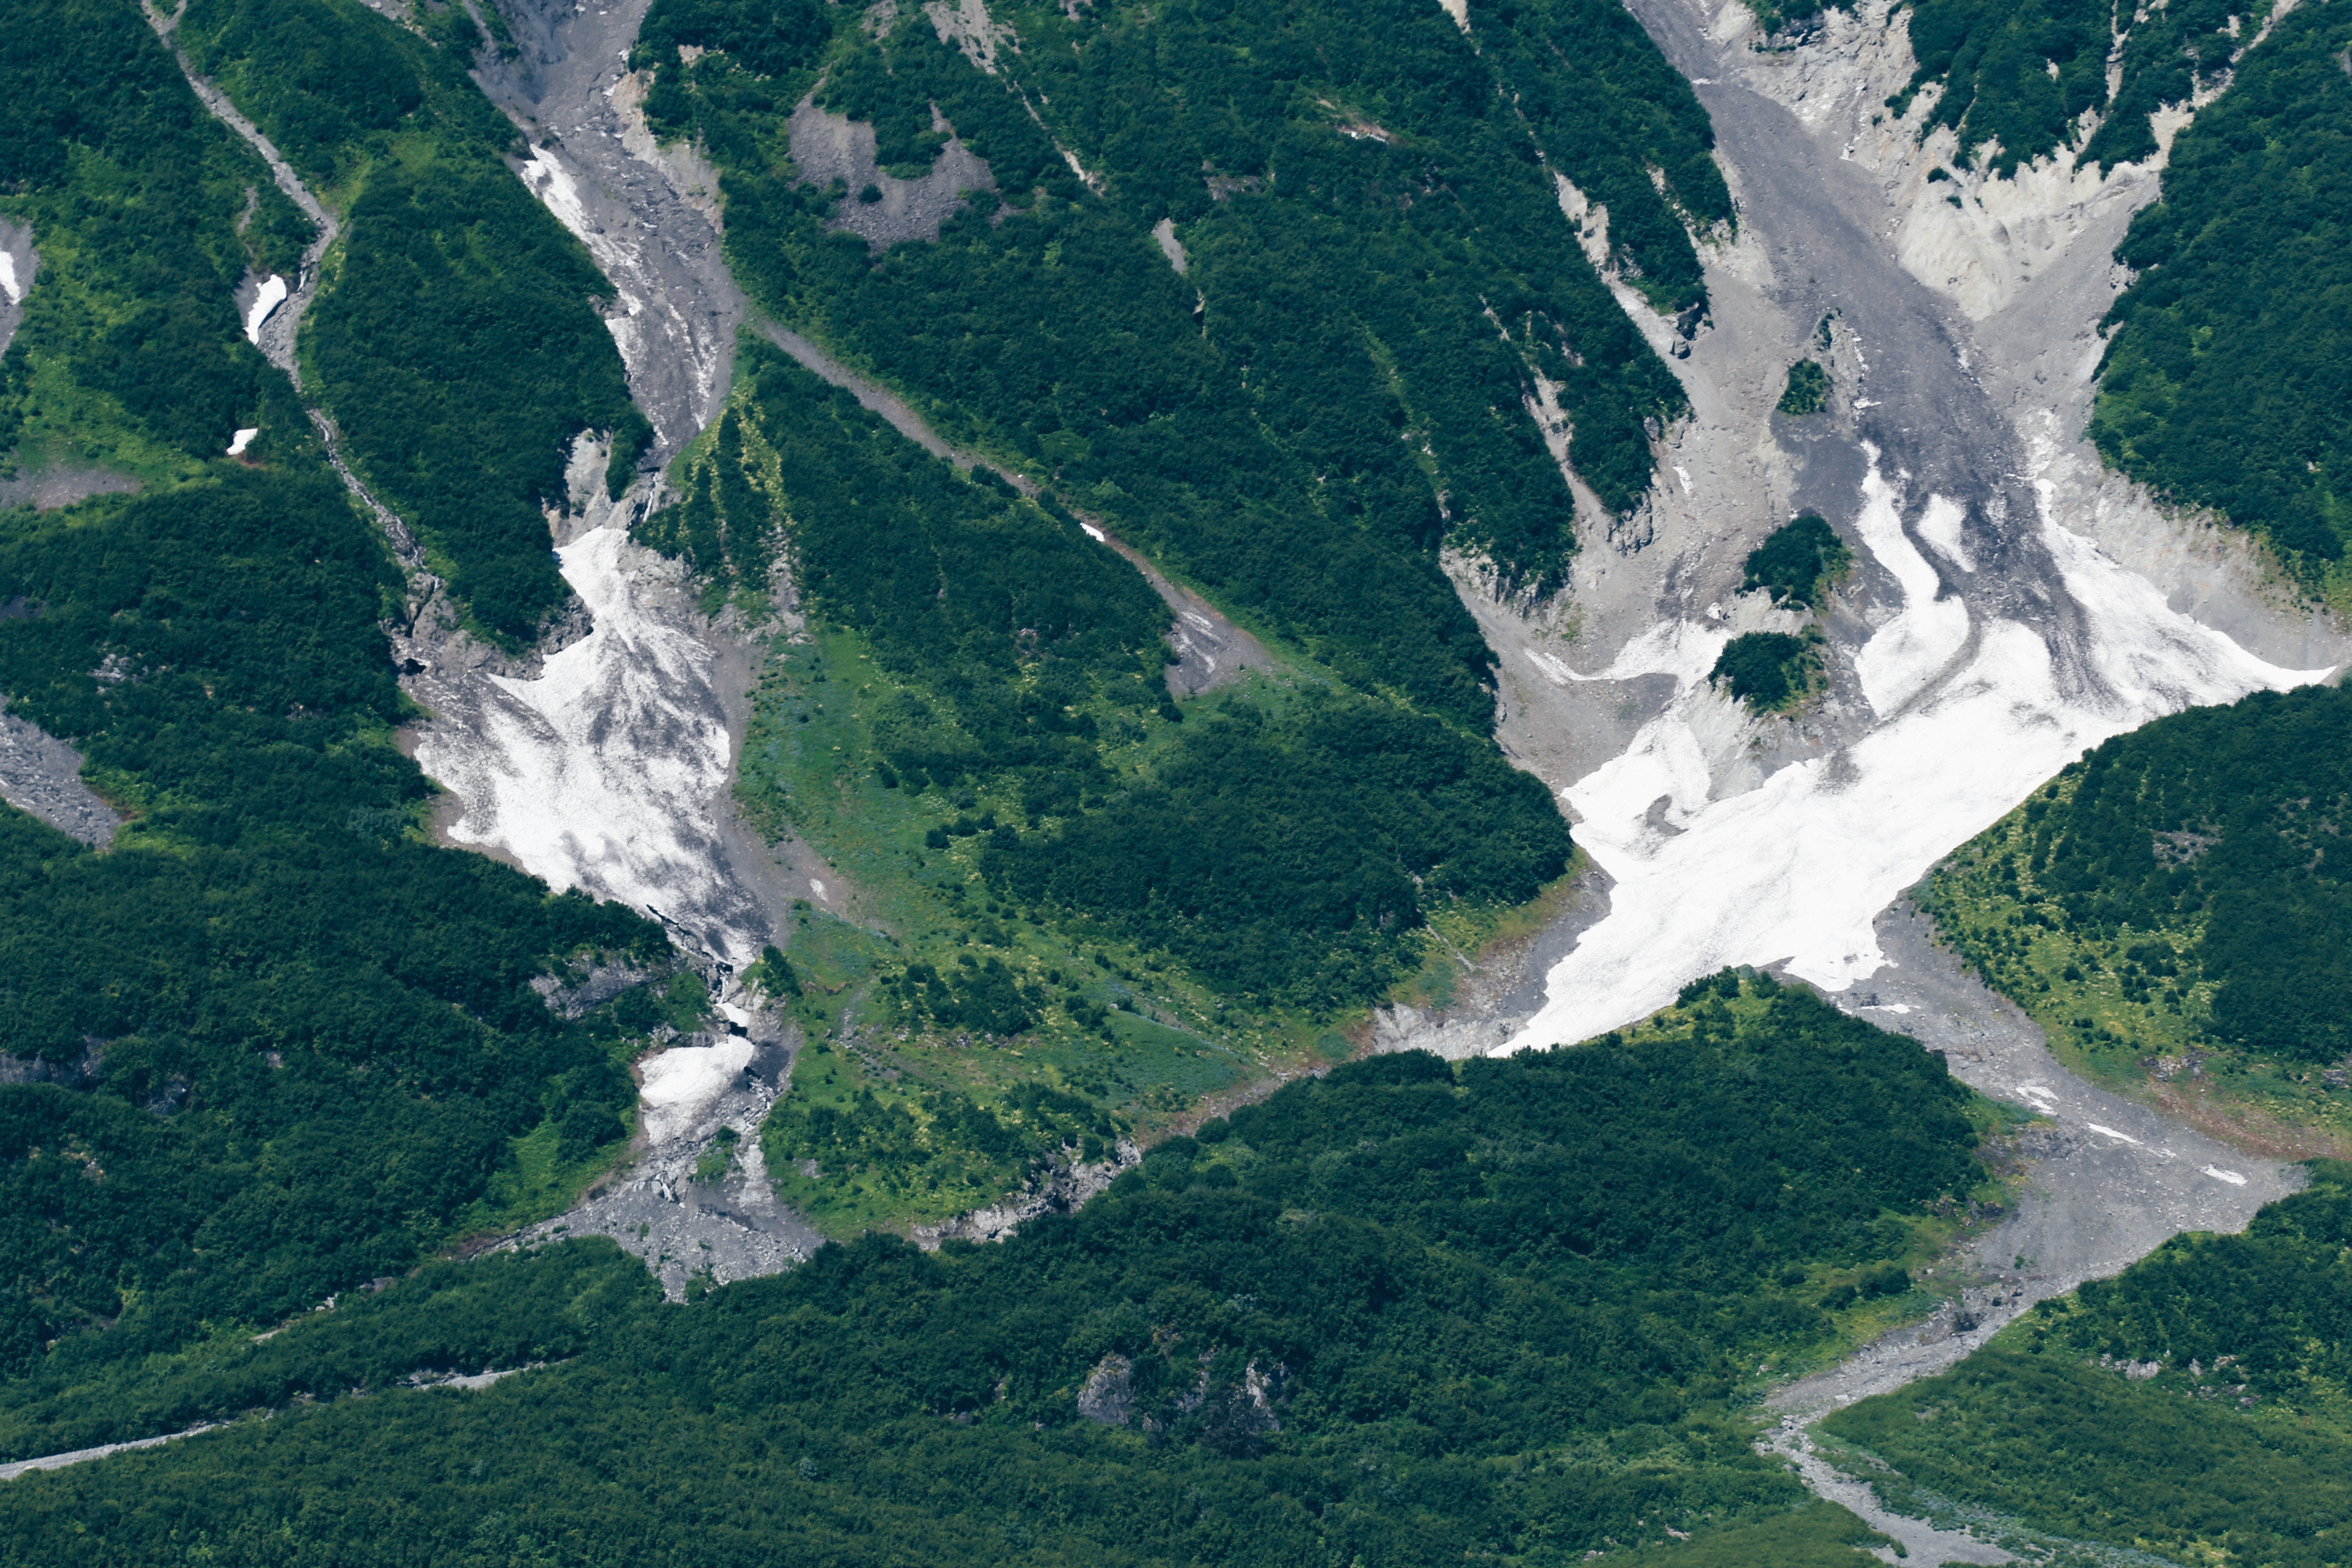
coast, wind, mountain range, terrain, cape, bird's eye view, aerial photography, atmosphere of earth, geological phenomenon